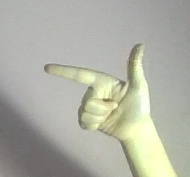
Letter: yaa